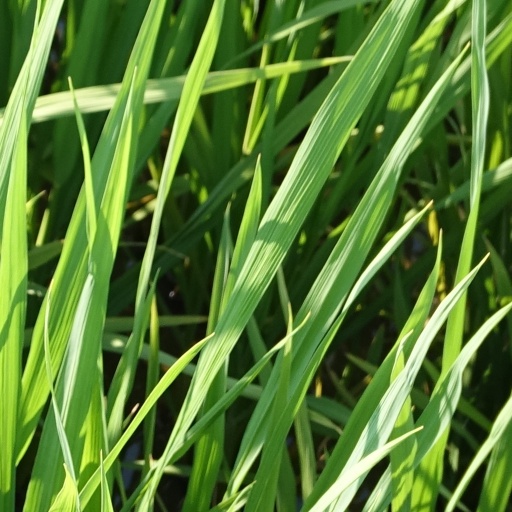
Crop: rice